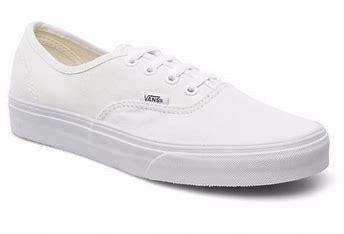
Brand: Vans
Model: 100